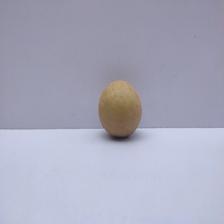
Size: Medium